Lang Park

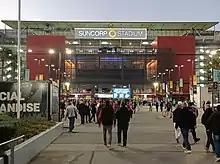
Suncorp Stadium southern entrance, 13 July 2022

Lang Park suffered significant damage during the 2010–2011 Queensland floods with the entire playing field being covered by flood water. An electrical fire started in a transformer room due to water ingress, however there was no major damage from the fire.